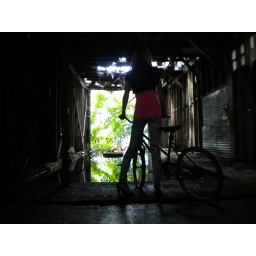
We were in an abandoned building and this bike was on the ground I think it turned out well.